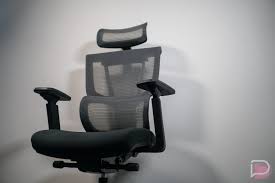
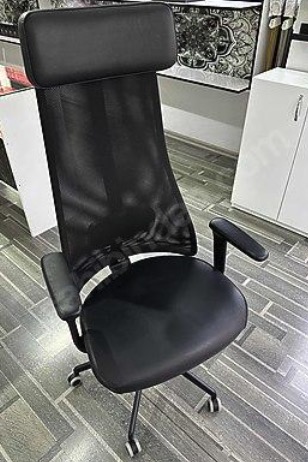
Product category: items_chair
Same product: no